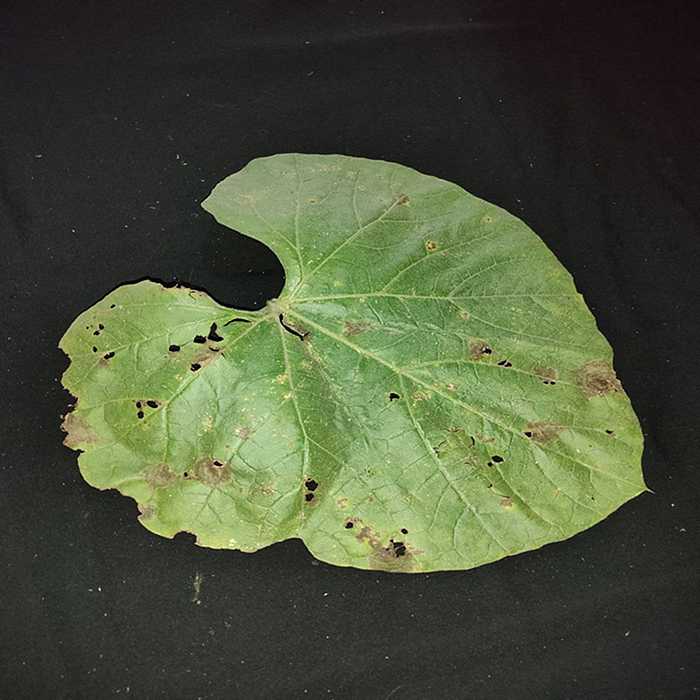
Plant: Bottle gourd
Label: Anthracnose